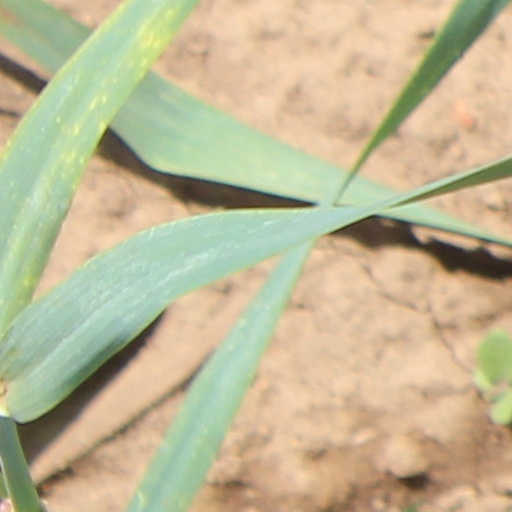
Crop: wheat